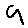
Label: 9